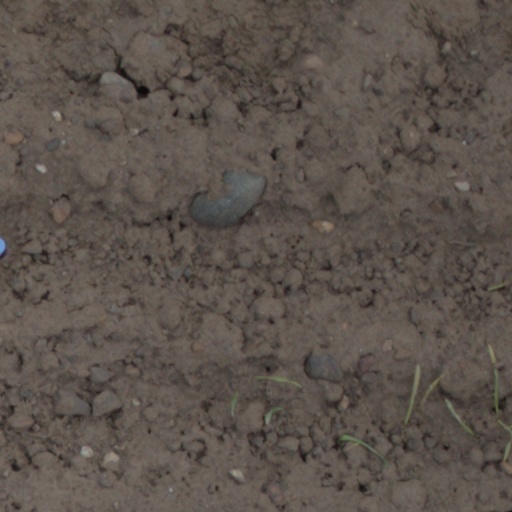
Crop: wheat